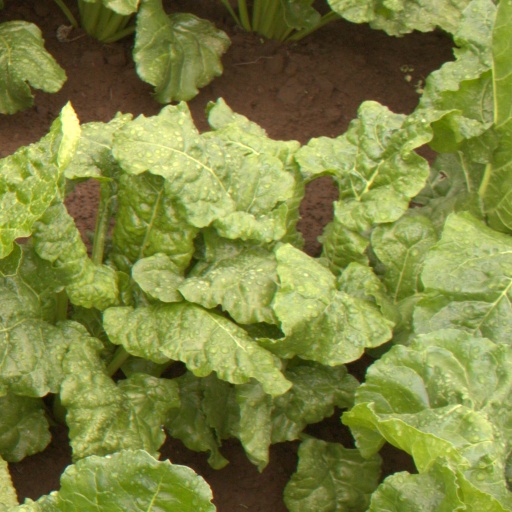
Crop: sugar beet